Old Market Hall, Shrewsbury

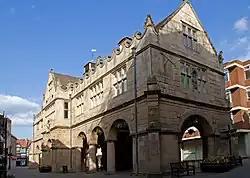
Old Market Hall

The Old Market Hall (in recent years branded as the "OMH") is an Elizabethan building situated in the town centre of Shrewsbury, the county town of Shropshire, England. It is a Grade I listed building.